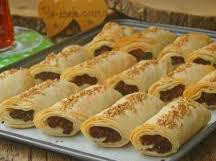
Yemek: borek